Gyong La

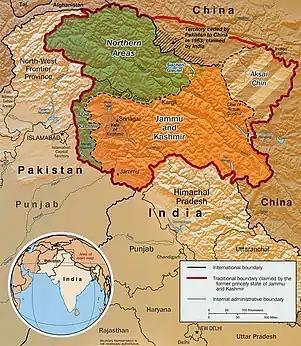
Indo-Pak mutually-agreed undisputed ""International Border"" (IB) in the black line, Indo-Pak ""Line of Control"" (LoC) in black dotted line in the north and west, Indo-Sino ""Line of Actual"" (LAC) in black dotted line in the east, Indo-Pak line across Siachen in north is ""Actual Ground Position Line"" (AGPL). The areas shown in green are the two Pakistani-controlled areas: Gilgit–Baltistan in the north and Azad Kashmir in the south. The area shown in orange is the Indian-controlled territories of Jammu and Kashmir, and Ladakh, and the diagonally-hatched area to the east is the Chinese-controlled area known as Aksai Chin. ""Territories ceded by Pakistan to China claimed by India"" in the north is Shaksgam (Trans-Karakoram Tract).

Starting in 1984 during Operation Meghdoot, the first military action of the Siachen Conflict, which itself was part of a larger Kashmir conflict, there was military action at Gyong La, and nearby passes Sia La and Bilafond La. Since 1989 Gyong La has been controlled by Indian forces, with Pakistani forces controlling areas i.e. Gyong and Chumik glaciers to the west.